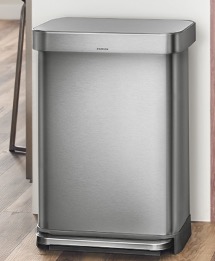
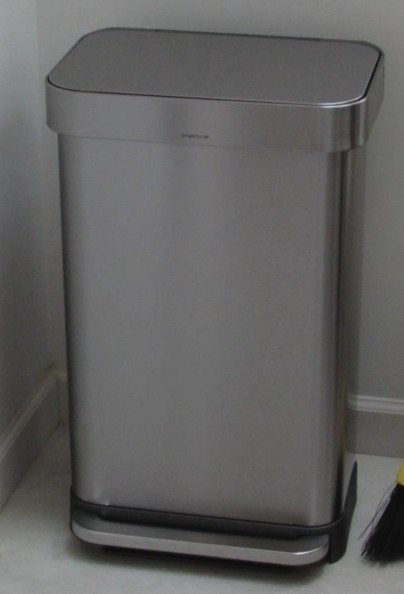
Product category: misc
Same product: yes